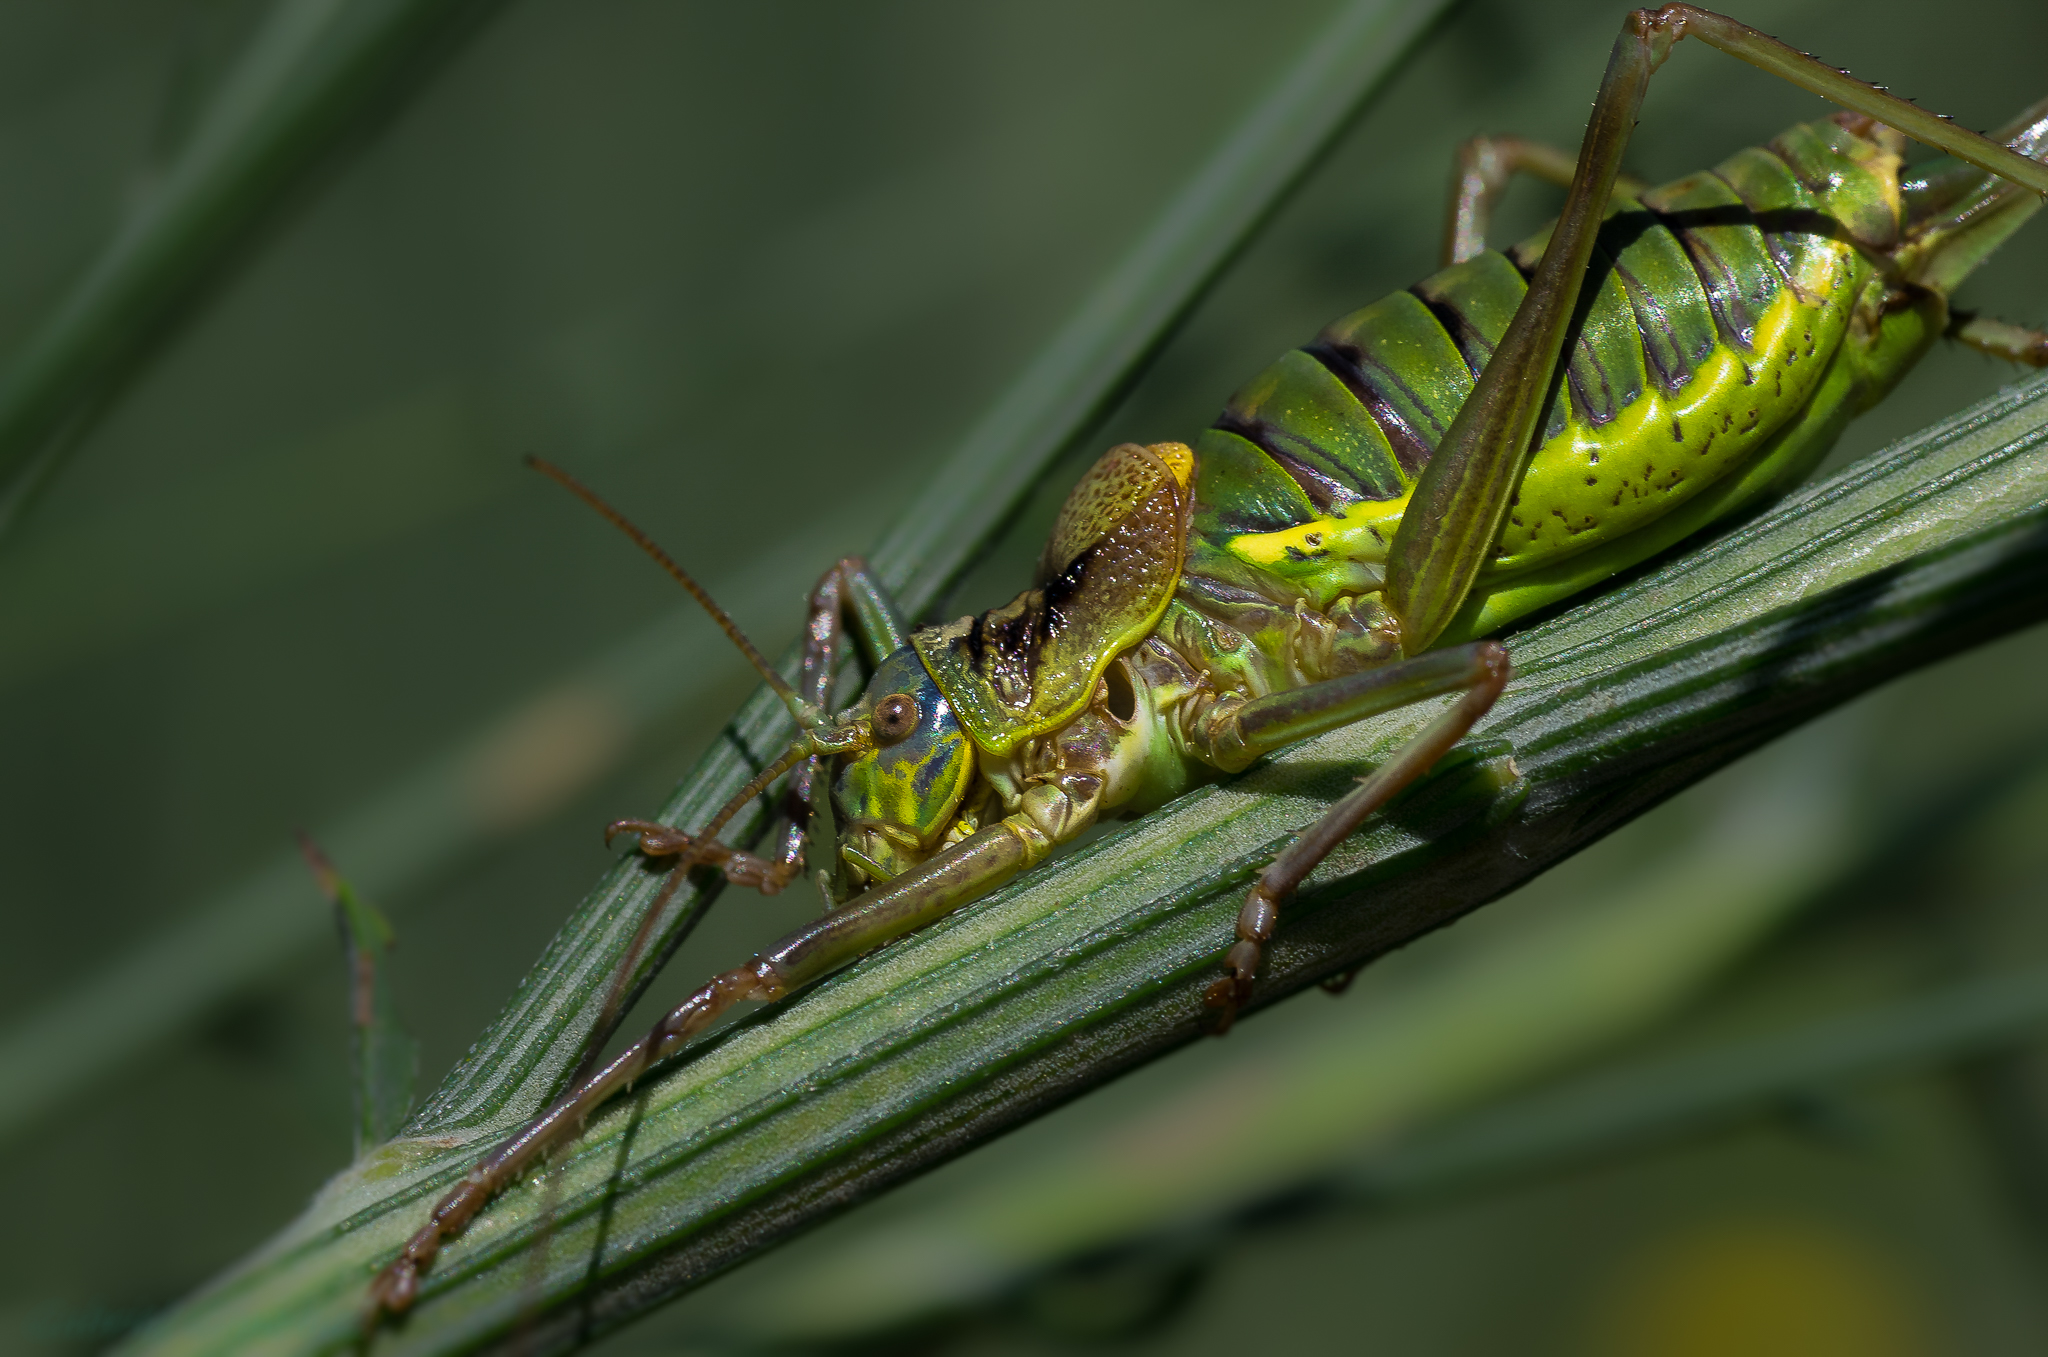
nature, green, insect, macro, fauna, invertebrate, close up, animals, naturaleza, tamron90mm, damselfly, grasshopper, locust, k5, ggl1, gaby1, xovesphoto, animales, carricanta, pentaxk5, neocallicraniabolivari, macro photography, arthropod, plant stem, net winged insects, true bugs, cricket like insect